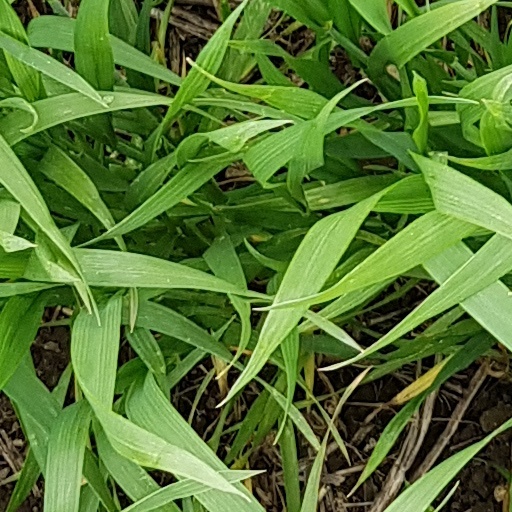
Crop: wheat